Question: Please indicate a possible affordance area of the bed that can be used for lying down
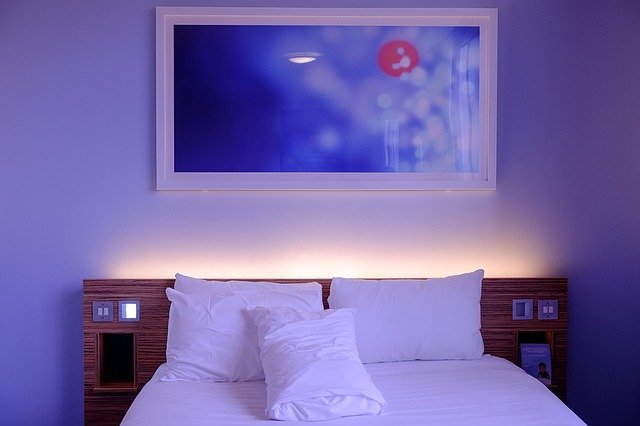
Answer: [127.5, 358.5, 567.5, 418.5]